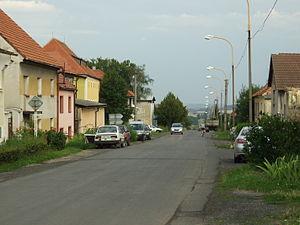
Panenský Týnec est une bourg du district de Louny, dans la région d'Ústí nad Labem, en Tchéquie. Sa population s'élevait à 445 habitants en 2018.